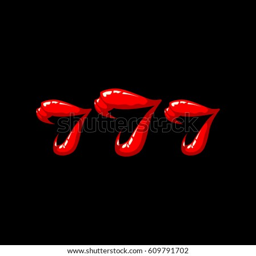
triple illustration on a black background .